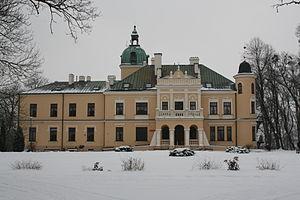
Ruskie Piaski est un village de la gmina de Nielisz, du powiat de Zamość, dans la voïvodie de Lublin, situé dans l'est de la Pologne.